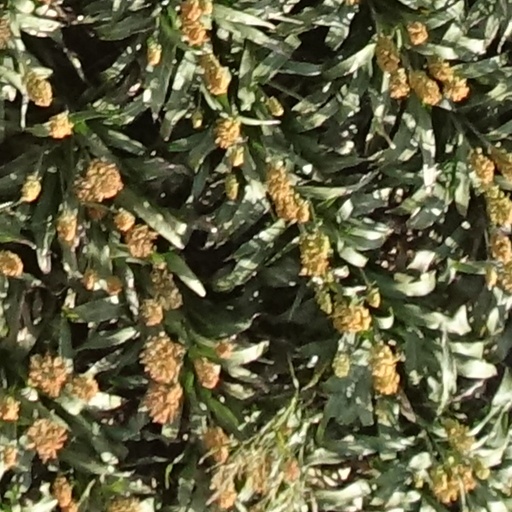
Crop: sorghum